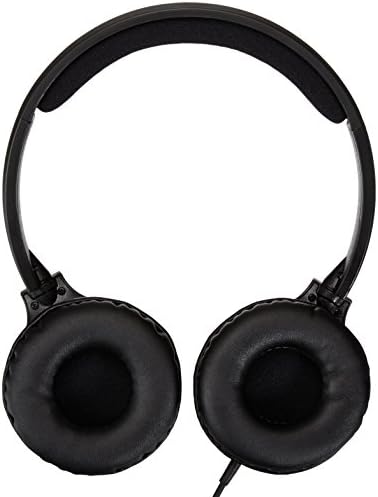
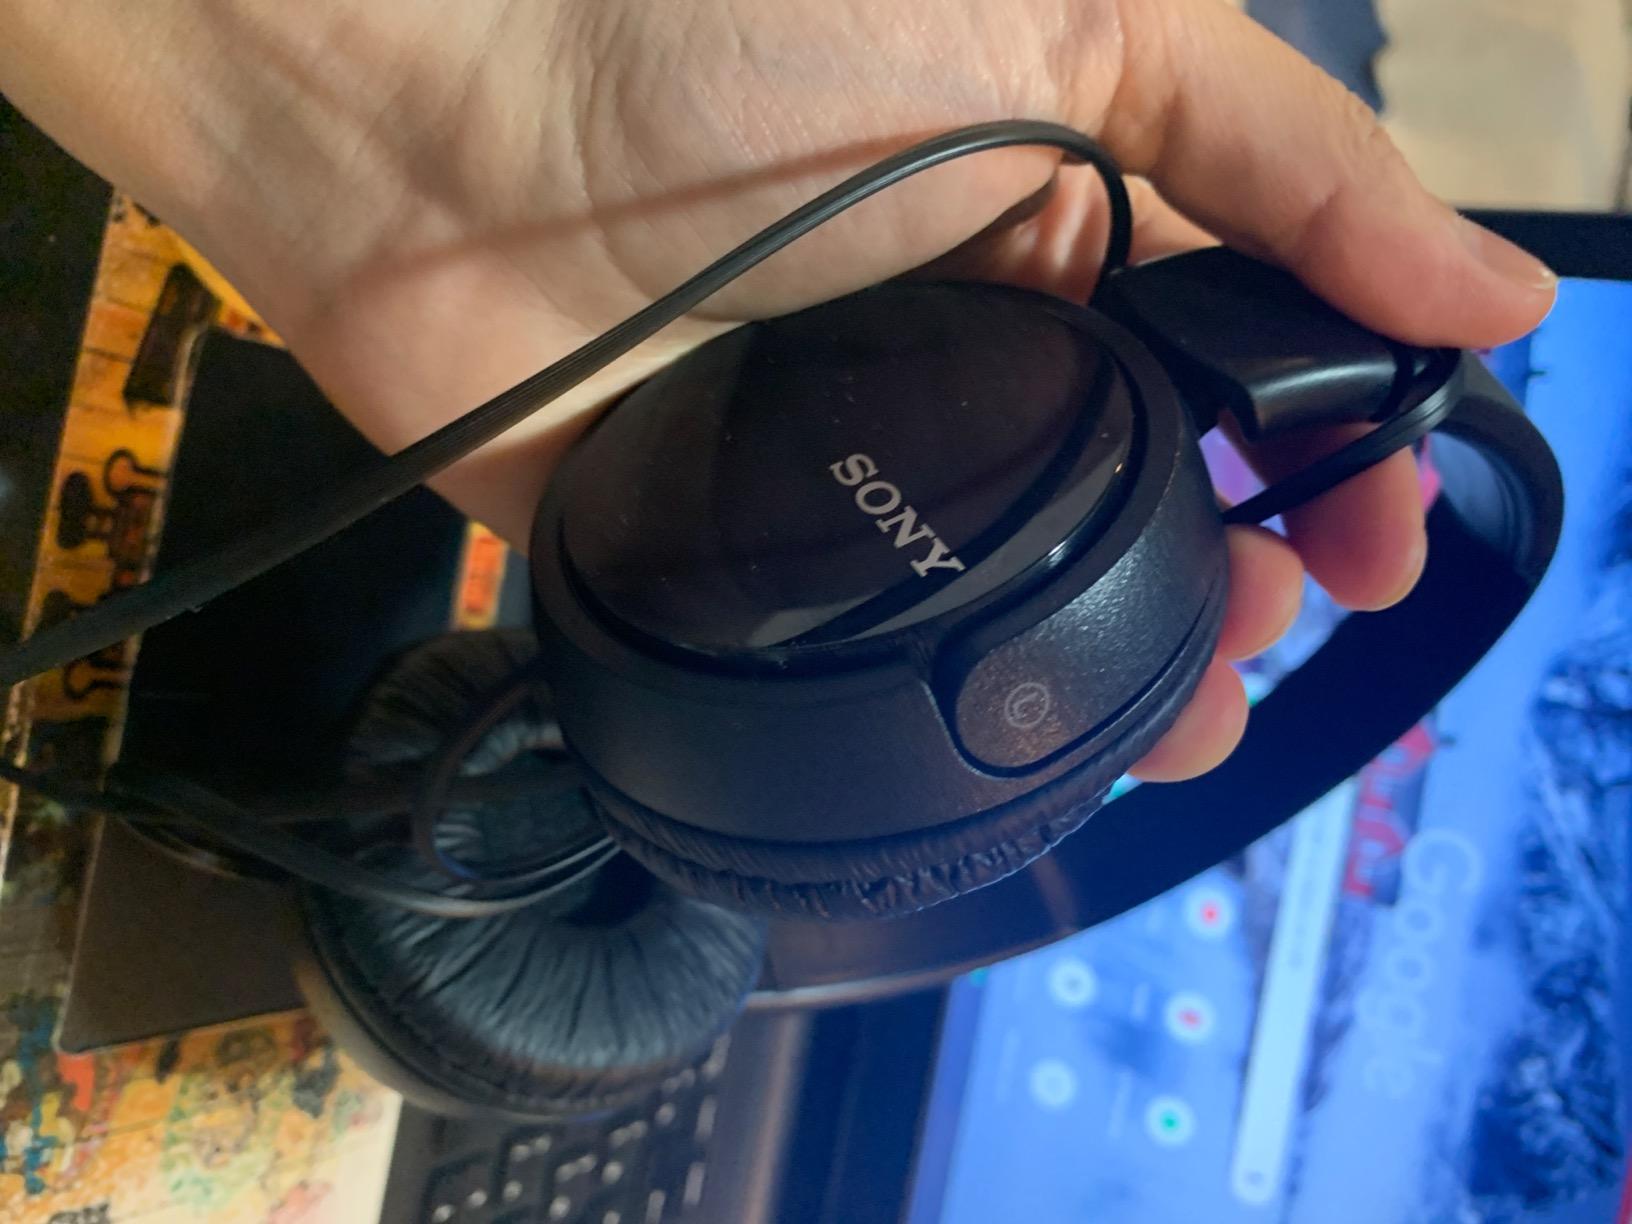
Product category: headphones
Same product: no